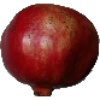
Label: Pomegranate 1